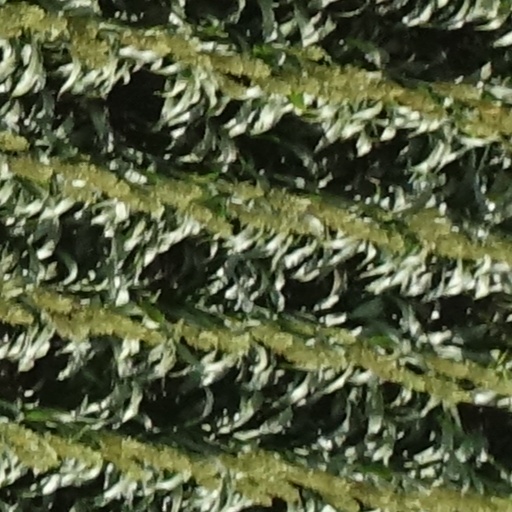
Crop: sorghum